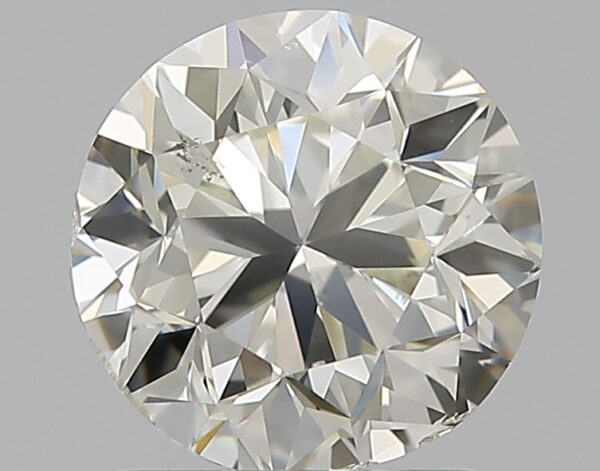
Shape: round
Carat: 1.5
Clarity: SI1
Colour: K
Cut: GD
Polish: EX
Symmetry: F
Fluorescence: F
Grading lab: GIA
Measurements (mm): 6.98 x 7.11 x 4.63